Thomas Spencer (minister)

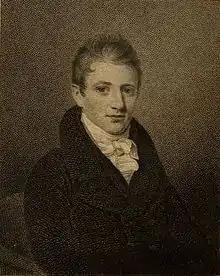
Thomas Spencer

The second son of a worsted-weaver, Spencer was born at Hertford on 21 January 1791, and lost his mother at the age of five. He had to leave school and help his father in his business when 13; about 18 months later he was apprenticed for a short time to a glover in The Poultry, in the City of London. While here he was introduced to Thomas Wilson, treasurer of the Hoxton Dissenters' Training College for Ministers. He was admitted there in January 1807, after a year's preparation at Harwich, during which he studied Hebrew, and made an abridgment of John Parkhurst's "Hebrew Lexicon".